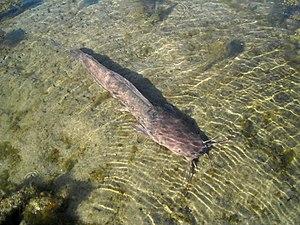
Clarias est un genre de poissons-chats de la famille des Clariidae et de l'ordre des Siluriformes.